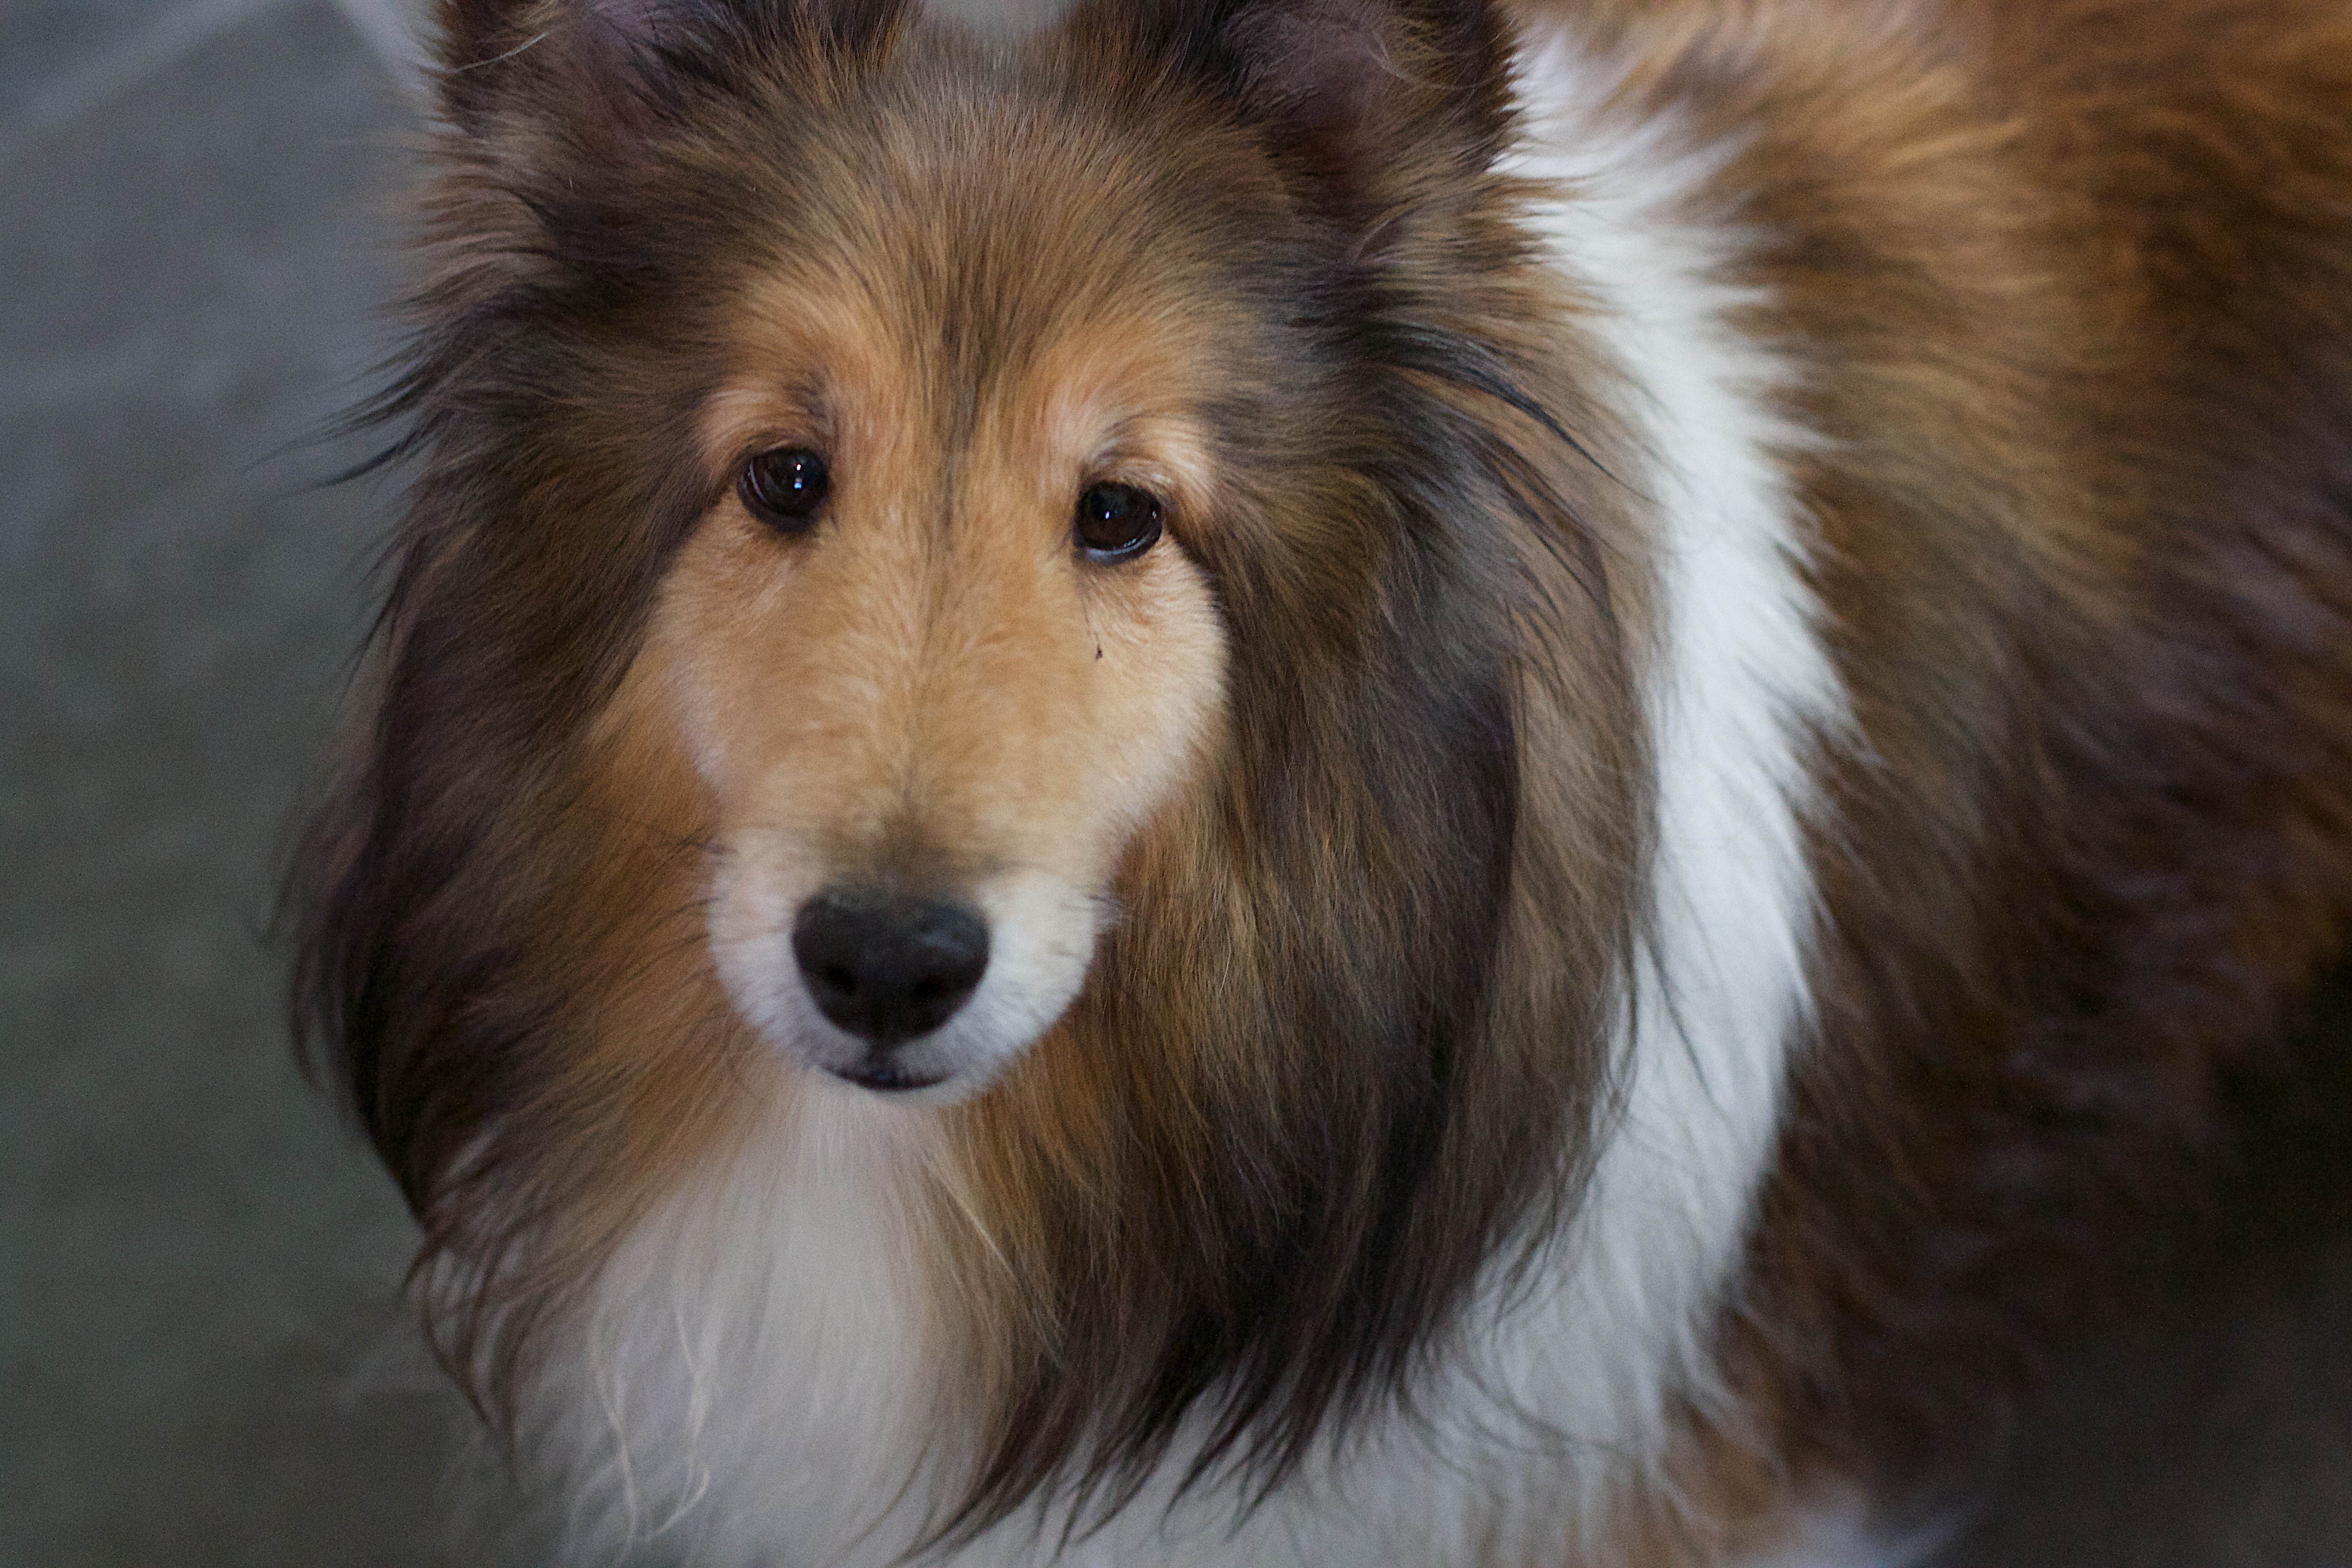
dog, collie, mammal, mane, vertebrate, bailey, dog breed, shetland sheepdog, dog like mammal, carnivoran, dog breed group, rough collie, scotch collie